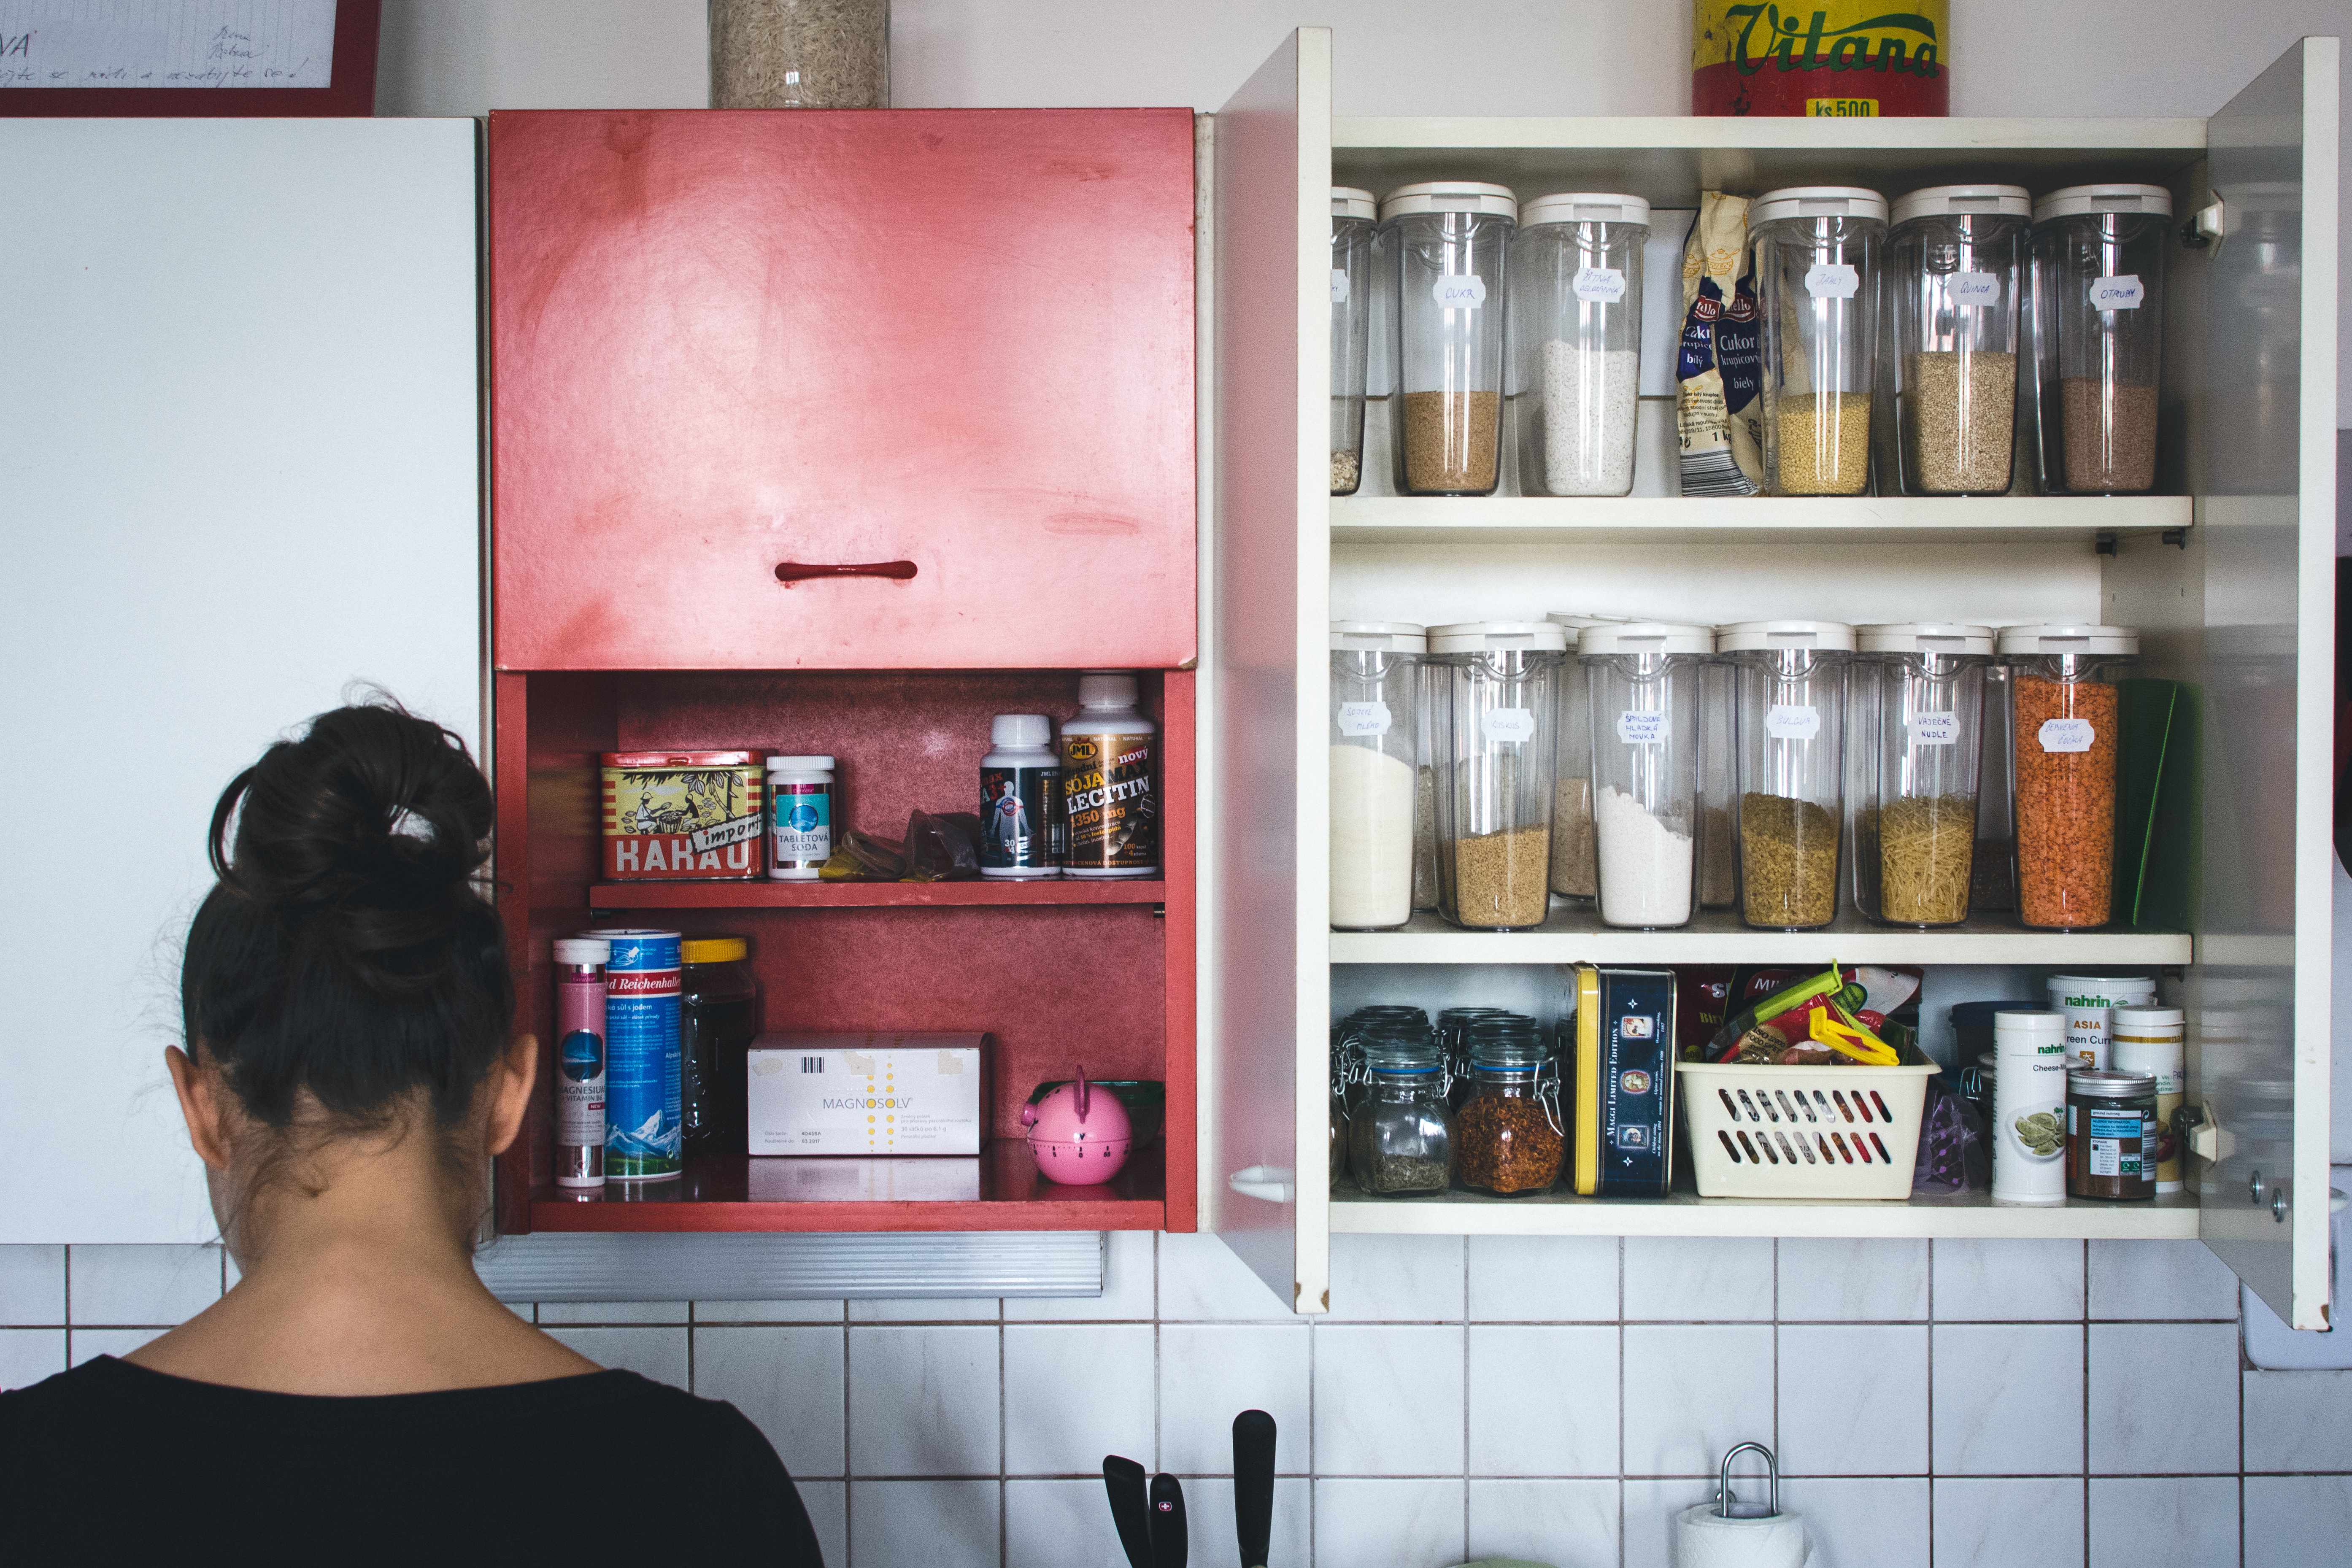
shelf, shelving, bookcase, furniture, room, pink, Material property, building, interior design, home, house